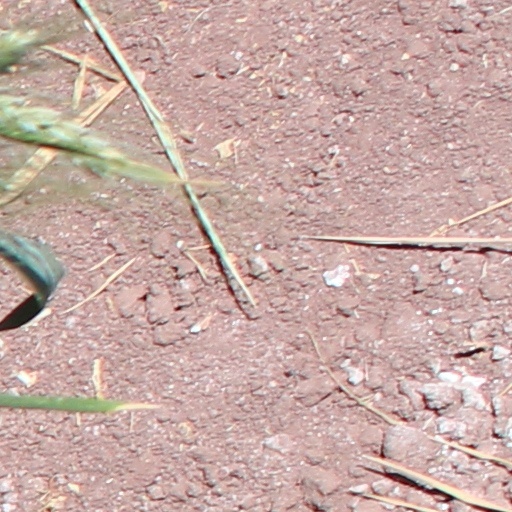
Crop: wheat